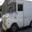
Label: truck